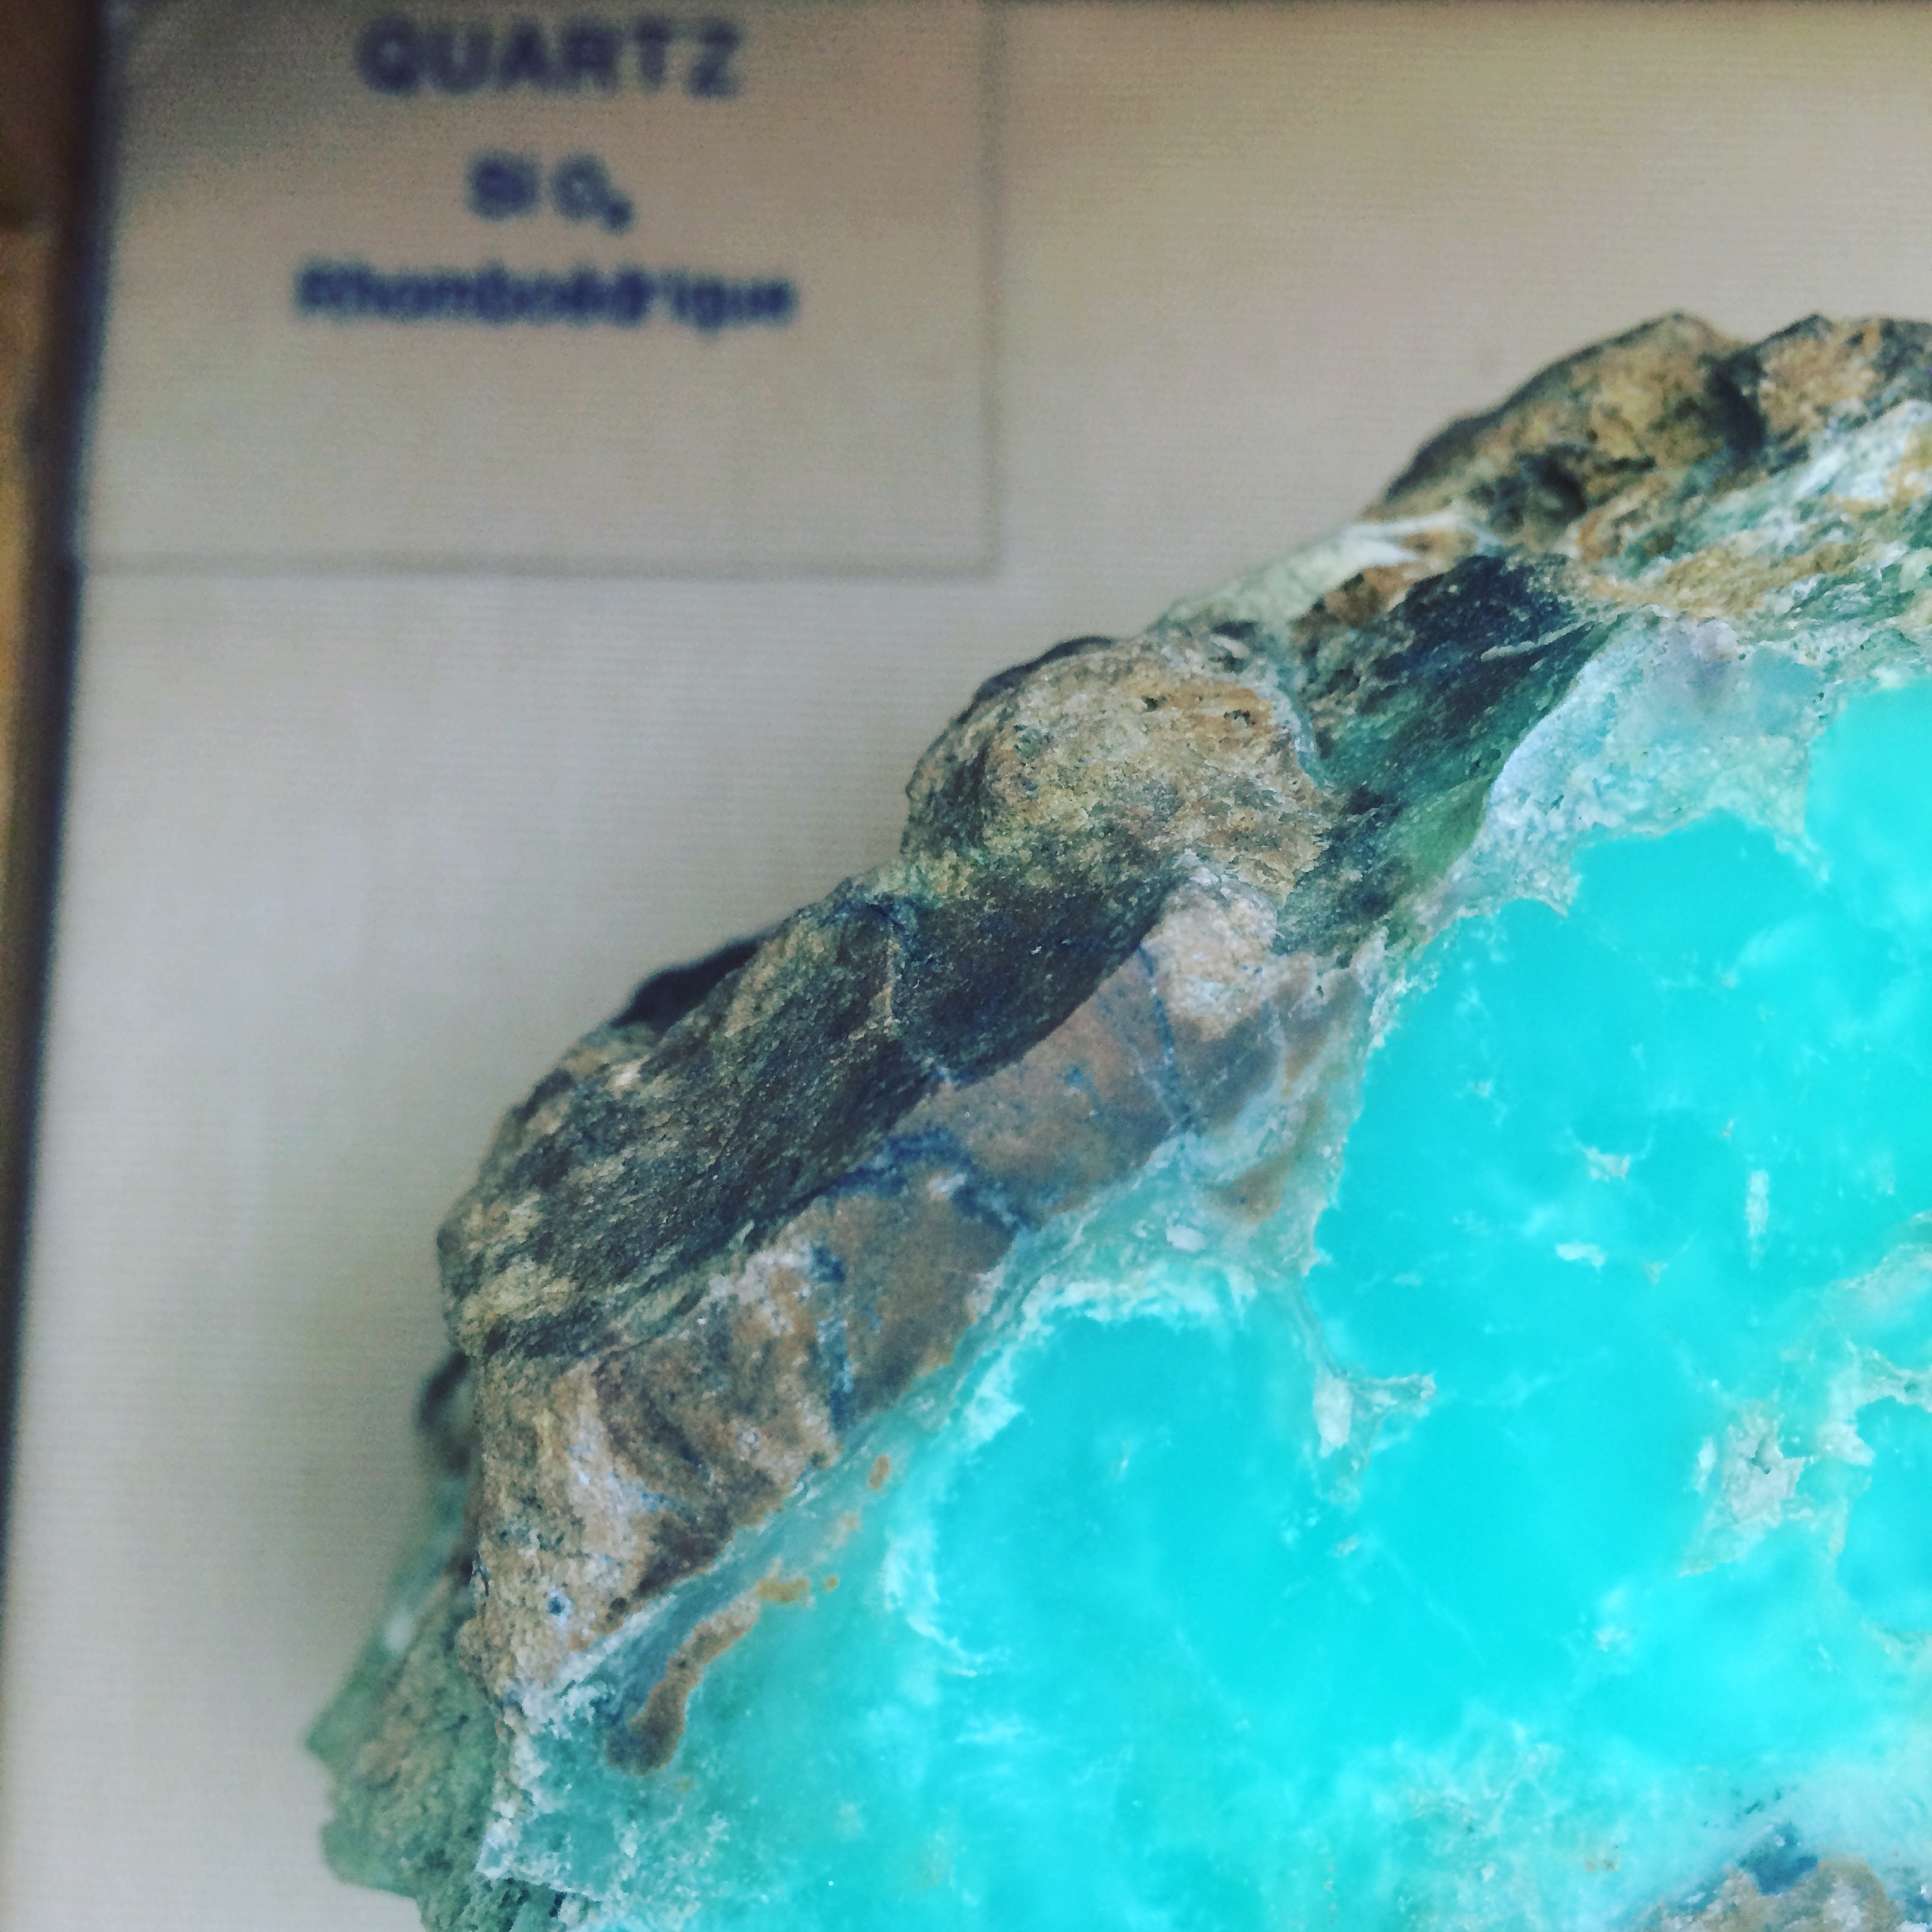
biology, reptile